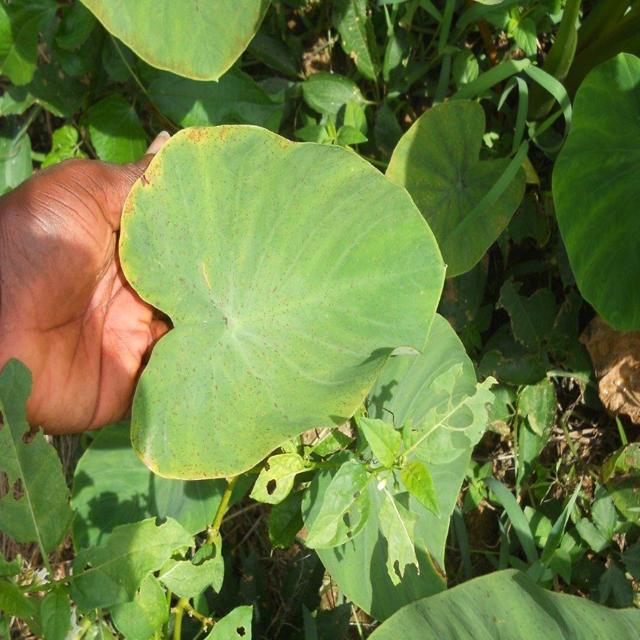
Label: Mid_Blight